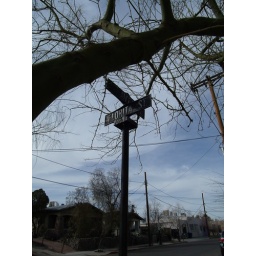
A neat, metal street sign in Tuscon.